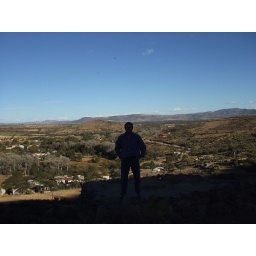
Me on the rooftop of the rock house in the mountain...Susticacan